American automobile industry in the 1950s

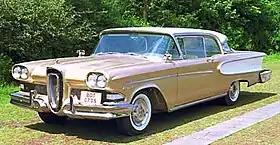
1958 Edsel, one of the greatest marketing failures in American automotive history

The first power-assisted steering on any type of vehicle dates to 1876, but little is recorded of the system. Other attempts were made to add power-assisted steering to motorized vehicles such as in the 1903 Columbia 5-ton truck and other heavy vehicles, but it was not until 1928 that a practical hydraulic power system was invented by Francis W. Davis. It was used on some armored vehicles and heavy trucks during World War II, but it took more than decades before the system was commercialized in passenger automobiles.